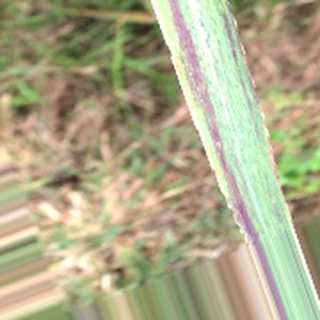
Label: sugarcane_bacterial_blight